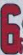
Number: 6